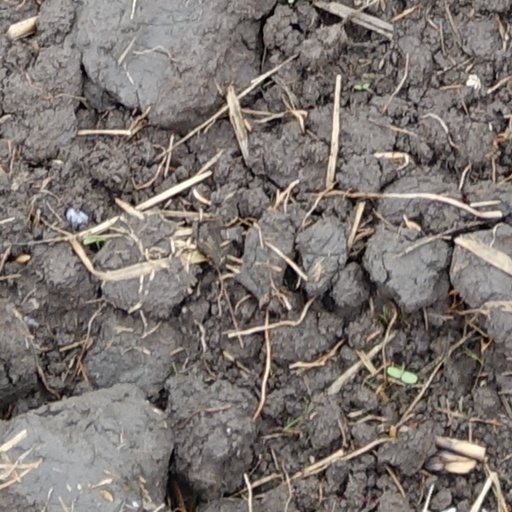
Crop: wheat